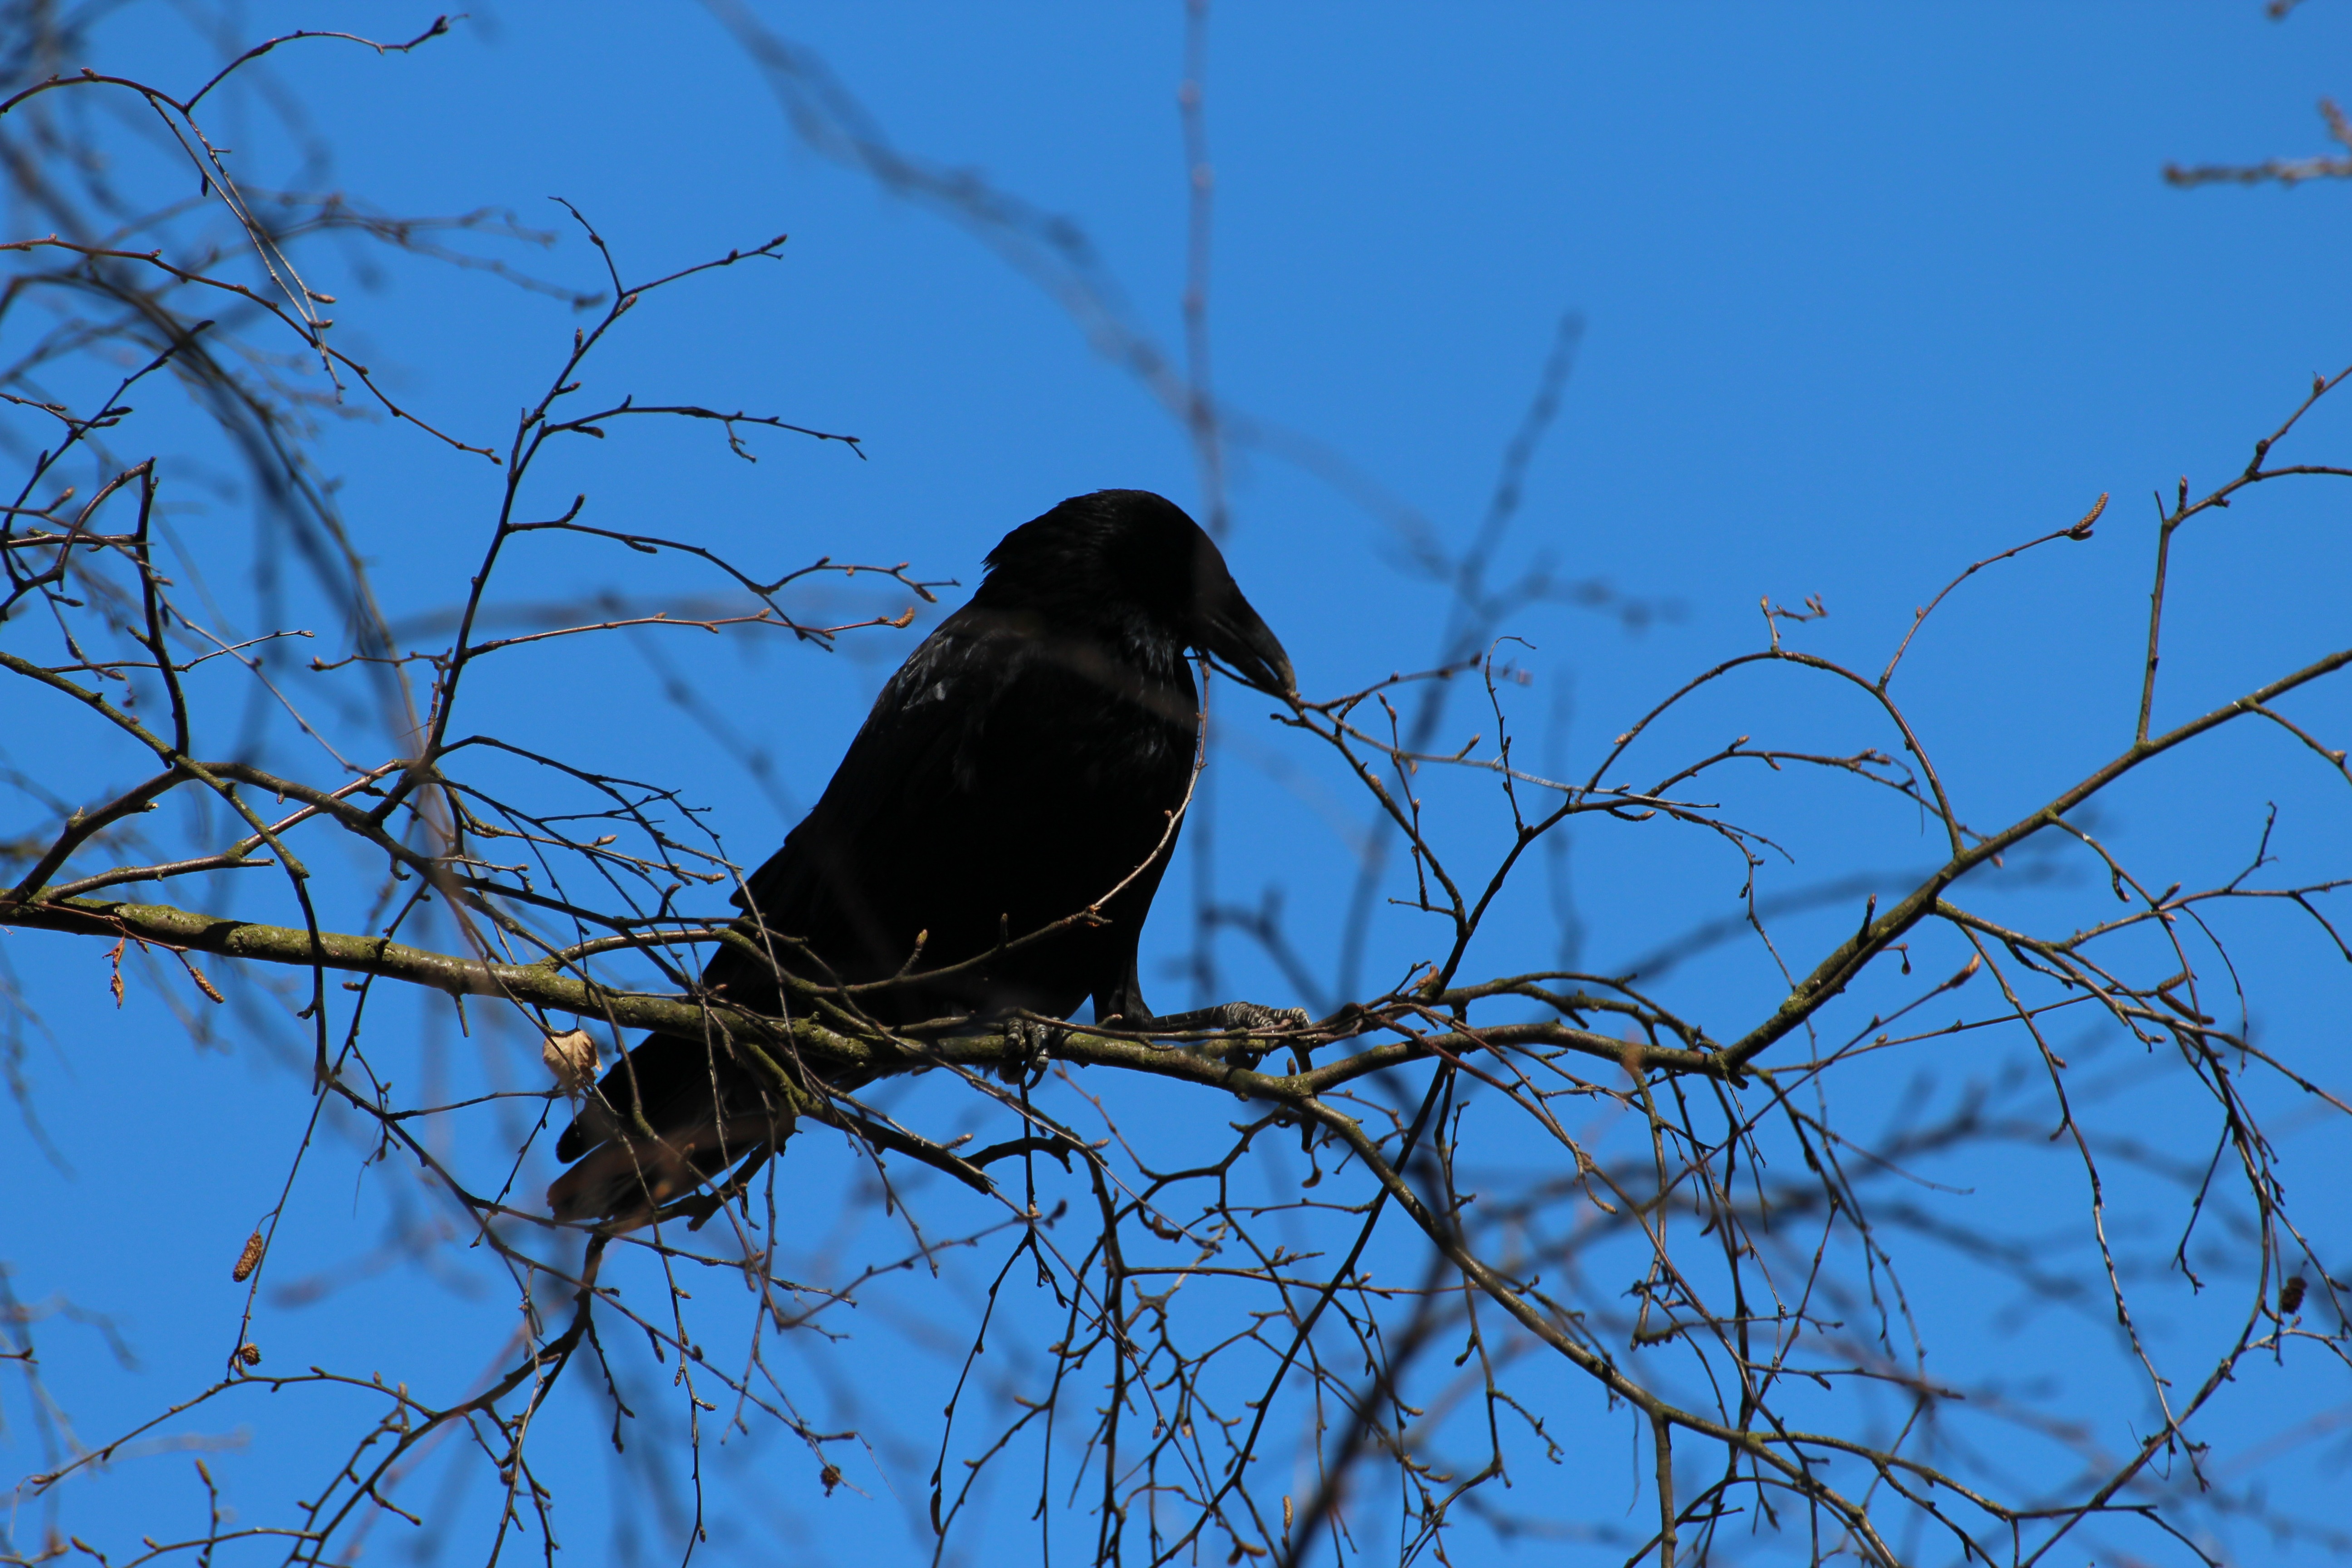
nature, branch, bird, animal, wildlife, blue, black, fauna, crow, songbird, animals, rook, vertebrate, blackbird, raven bird, animal world, corvidae, old world flycatcher, perching bird, crow like bird, corvus frugilegus